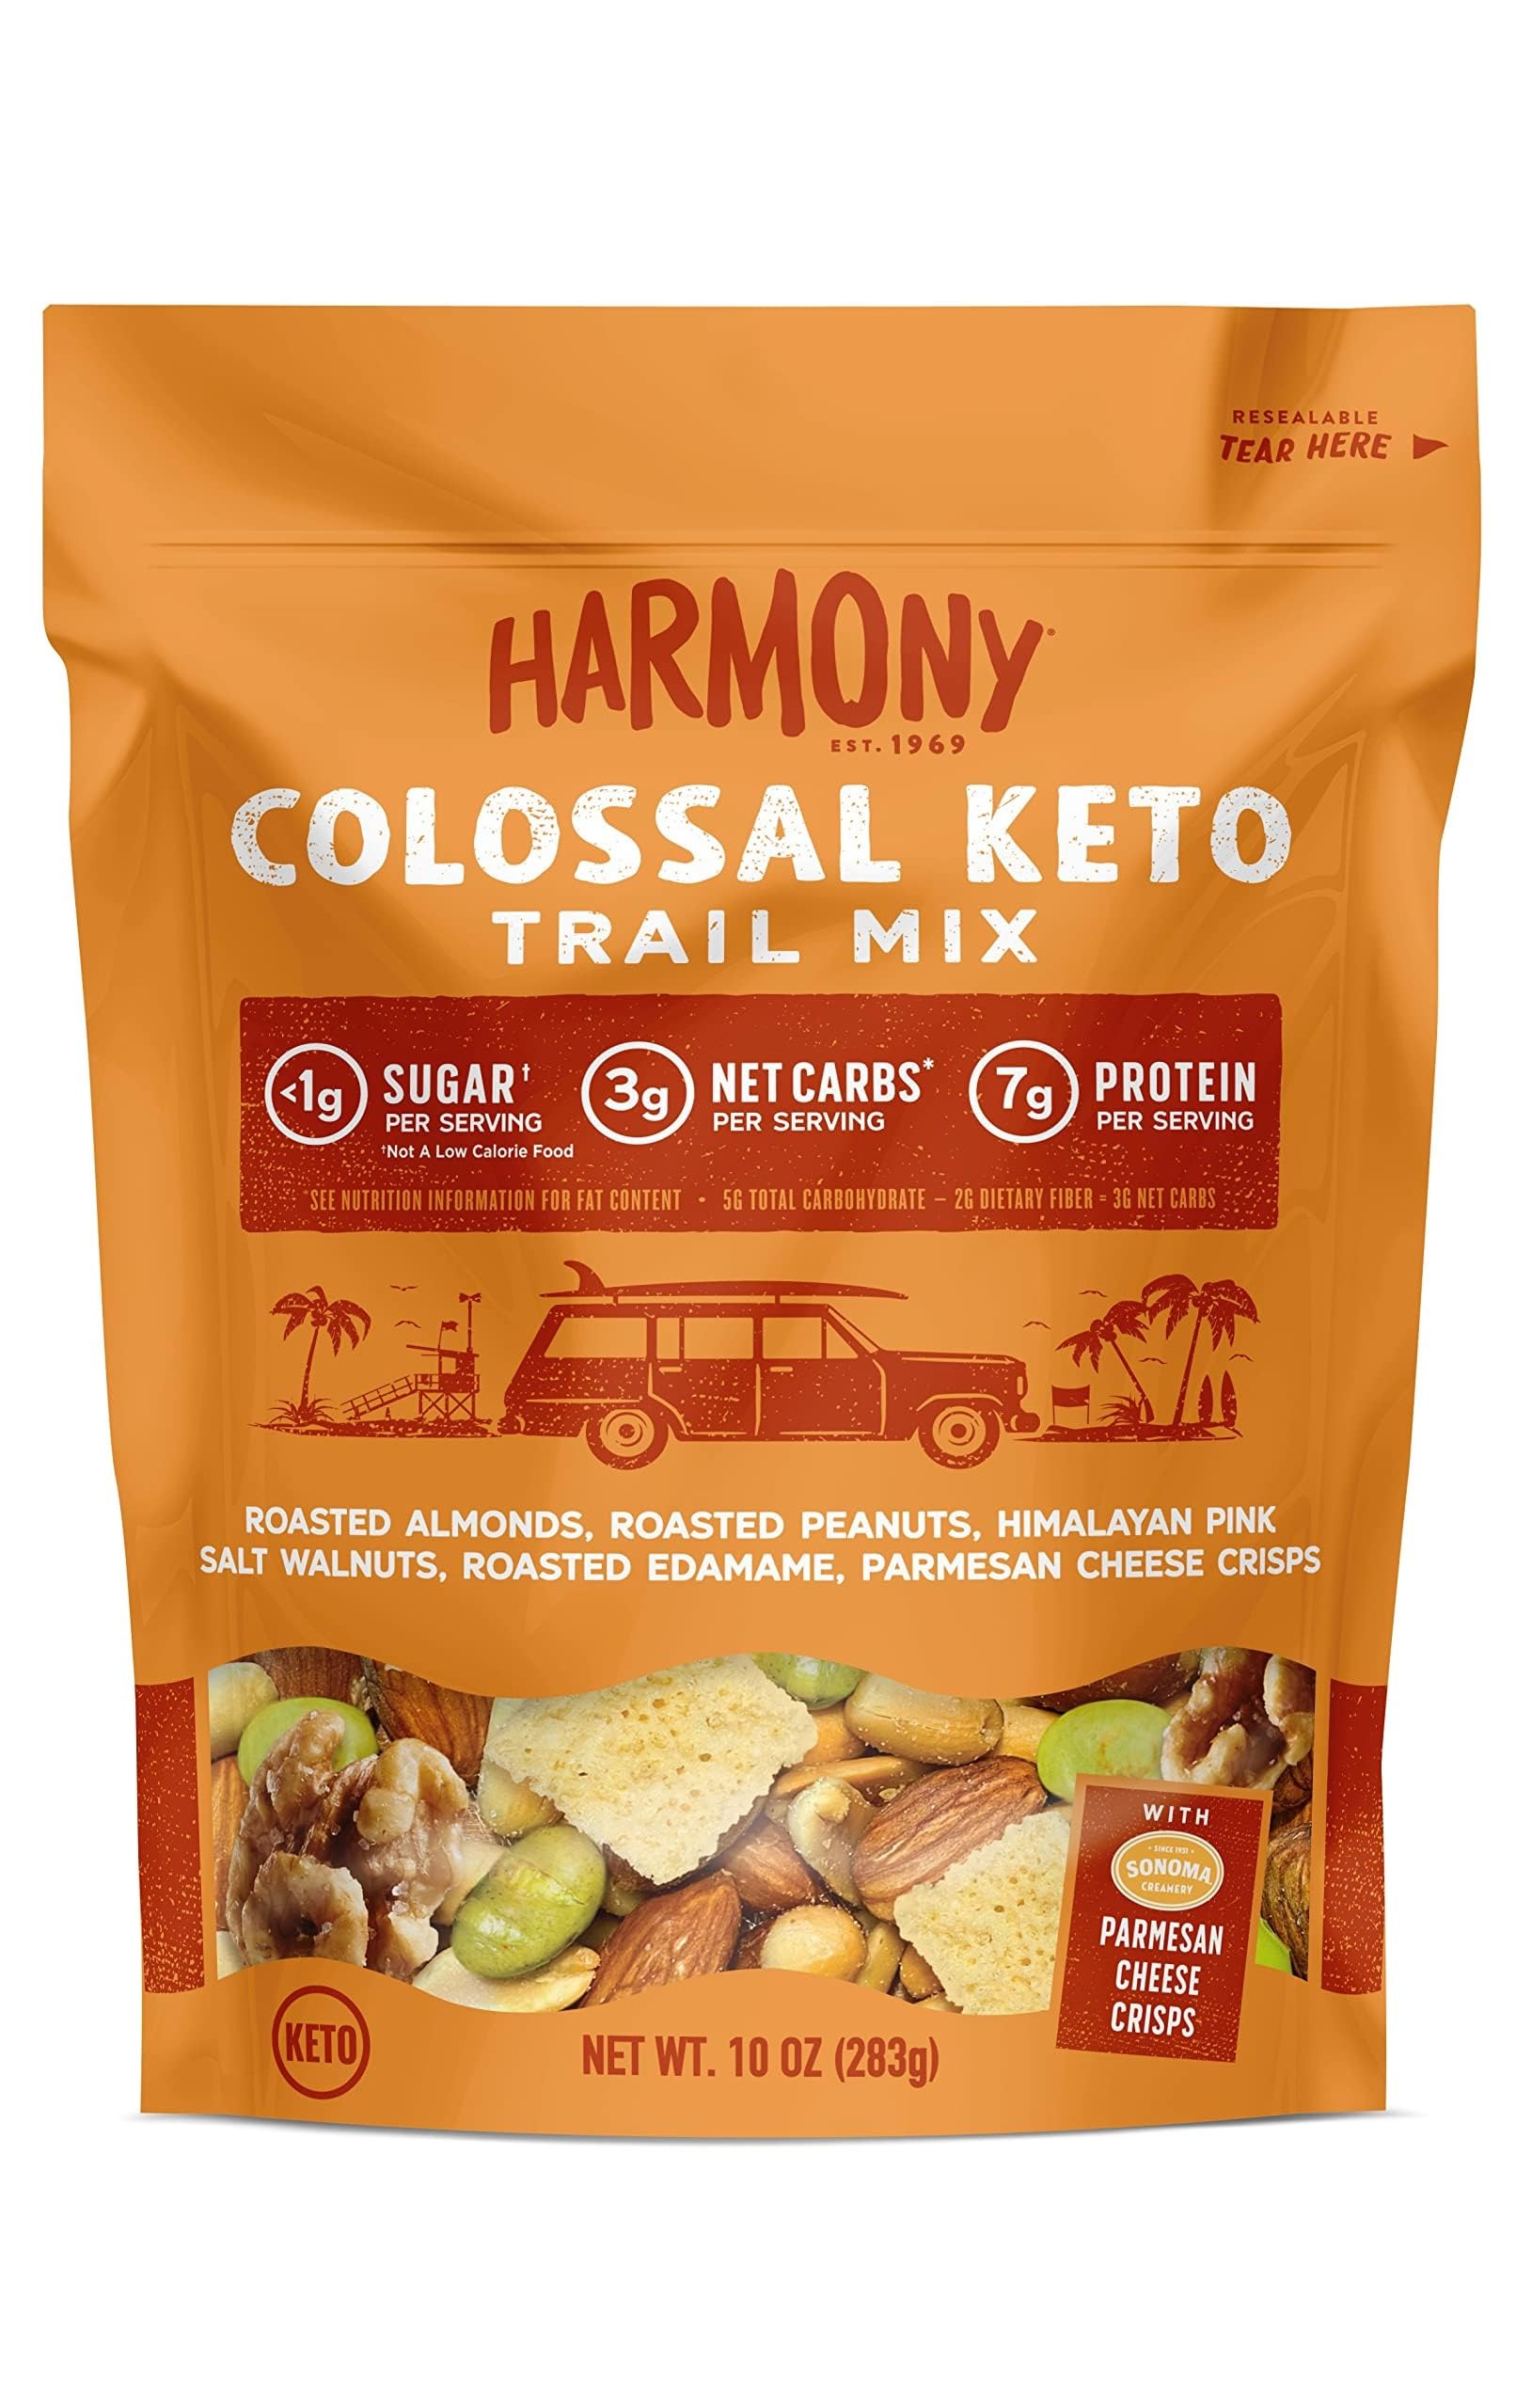
Item Name: Diamond of California Harmony Colossal Keto Trail Mix with Peanuts, Roasted Edamame, Diamond of California Himalayan Pink Salt Walnuts, and Sonoma Creamery Parmesan Cheese Crisps, 10 Oz, 1 unit
Bullet Point 1: Mixed Nut Snack Packs: Includes one 10-oz. packs of trail mix; Individual packs include a mix of Roasted Almonds, Roasted Peanuts, DIAMOND OF CALIFORNIA Himalayan Pink Salt Walnuts, Roasted Edamame, and SONOMA CREAMERY Parmesan Cheese Crisps
Bullet Point 2: Perfect Keto Snack: A must-have pantry staple, our amped Omega-3 trail mix includes nuts packed with ALA Omega-3 and 7 grams of protein per serving
Bullet Point 3: Portable Snack: The perfect portable protein snack for adults and kids alike, this nut mix with roasted edamame and parmesan cheese crisps features just the right blend of high-quality ingredients needed to fuel your next adventure
Bullet Point 4: Farm to Table Flavor: Harmony's tradition of tasty and nutritious snacks is still carried out in California, home to some of the world's finest walnuts and almonds
Bullet Point 5: Allergy Information: Our nuts are manufactured on shared equipment and may contain other tree nuts, peanuts, wheat, soy, milk, sesame seeds, or shell pieces
Value: 10.0
Unit: Ounce

Price: 13.4